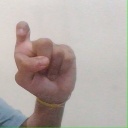
अक्षर: इ